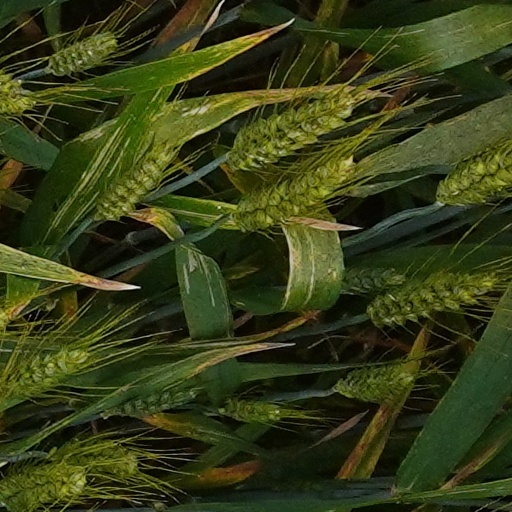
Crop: wheat